Garland Mill

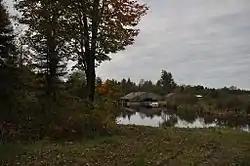

The Garland Mill is a historic sawmill on Garland Road in Lancaster, New Hampshire. Built about 1860, and repeatedly modified to adapt to growth and new technology, it is the only water-powered sawmill (a once-common sight) in the state. The property was listed on the National Register of Historic Places in 1982.